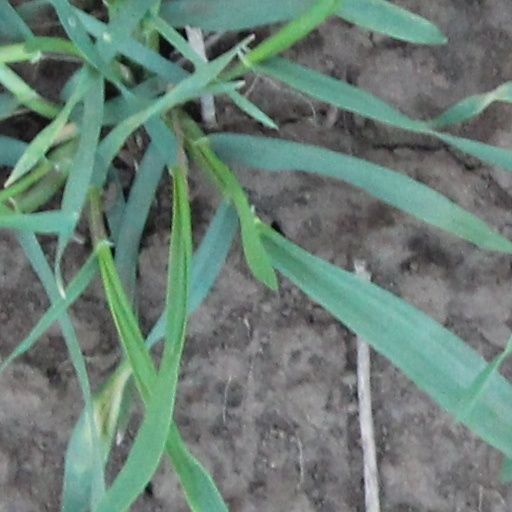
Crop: wheat